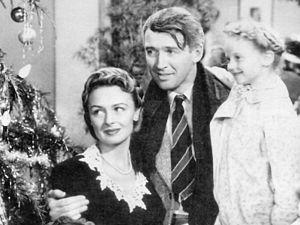
Cette liste des meilleurs films jamais réalisés se base sur des sondages d'opinion nationaux et internationaux, sur l'avis des critiques ou du public.
William Hornbeck est un monteur américain, né le 23 août 1901 à Los Angeles, mort le 19 octobre 1983 à Ventura.
La vie est belle est un film américain de Frank Capra sorti en 1946. Ce film est considéré comme un classique du cinéma américain. Il est à ce titre régulièrement rediffusé à la période de Noël par les chaînes de télévision américaine.